Bokurano

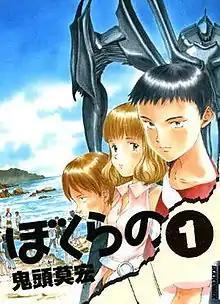
First volume cover, featuring Takashi Waku (right), Aiko Tokosumi (center), and Masaru Kodaka (left), with Zearth behind

is a Japanese manga series written and illustrated by Mohiro Kitoh. It was serialized in Shogakukan's manga magazine "Monthly Ikki" from November 2003 to June 2009, with its chapters collected in 11 volumes.